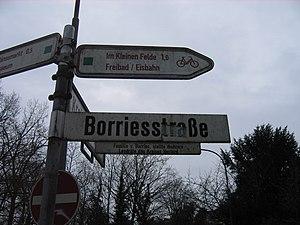
à Herford, arrondissement de Herford, Rhénanie-du-Nord-Westphalie, Allemagne. العربية